Answer in natural language. Which object is closer to the camera taking this photo, Doorway or sleek black flatscreen smart tv? Choose between the following options: Doorway or sleek black flatscreen smart tv
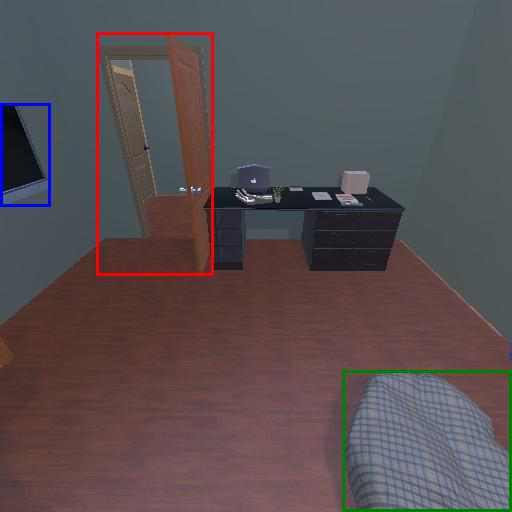
<answer>sleek black flatscreen smart tv</answer>